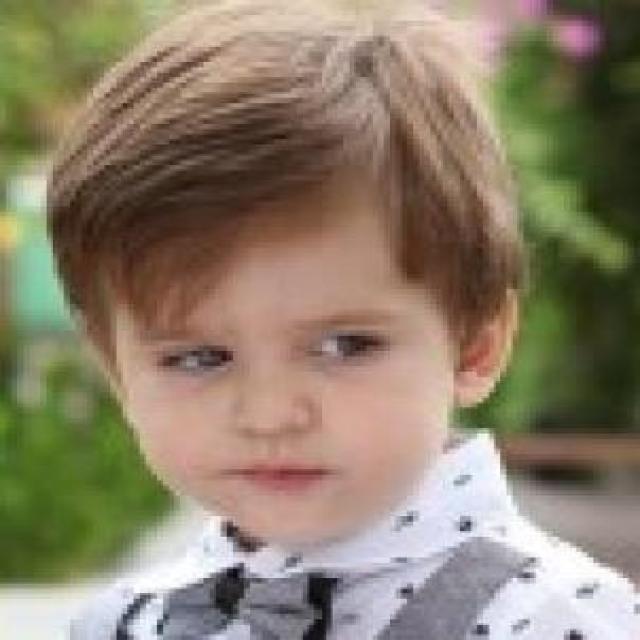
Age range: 0-12